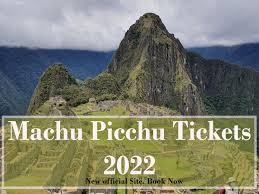
Landmark: Machu Picchu